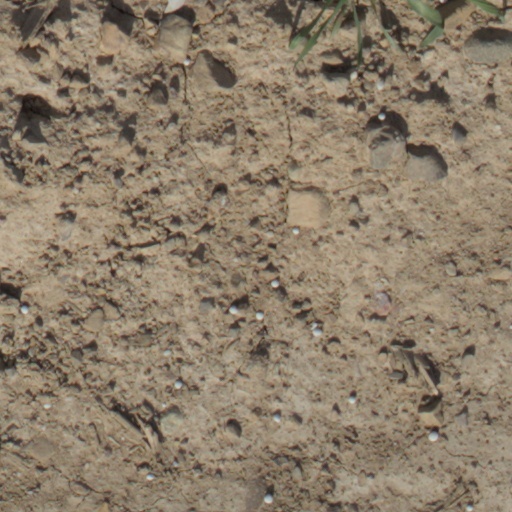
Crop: wheat